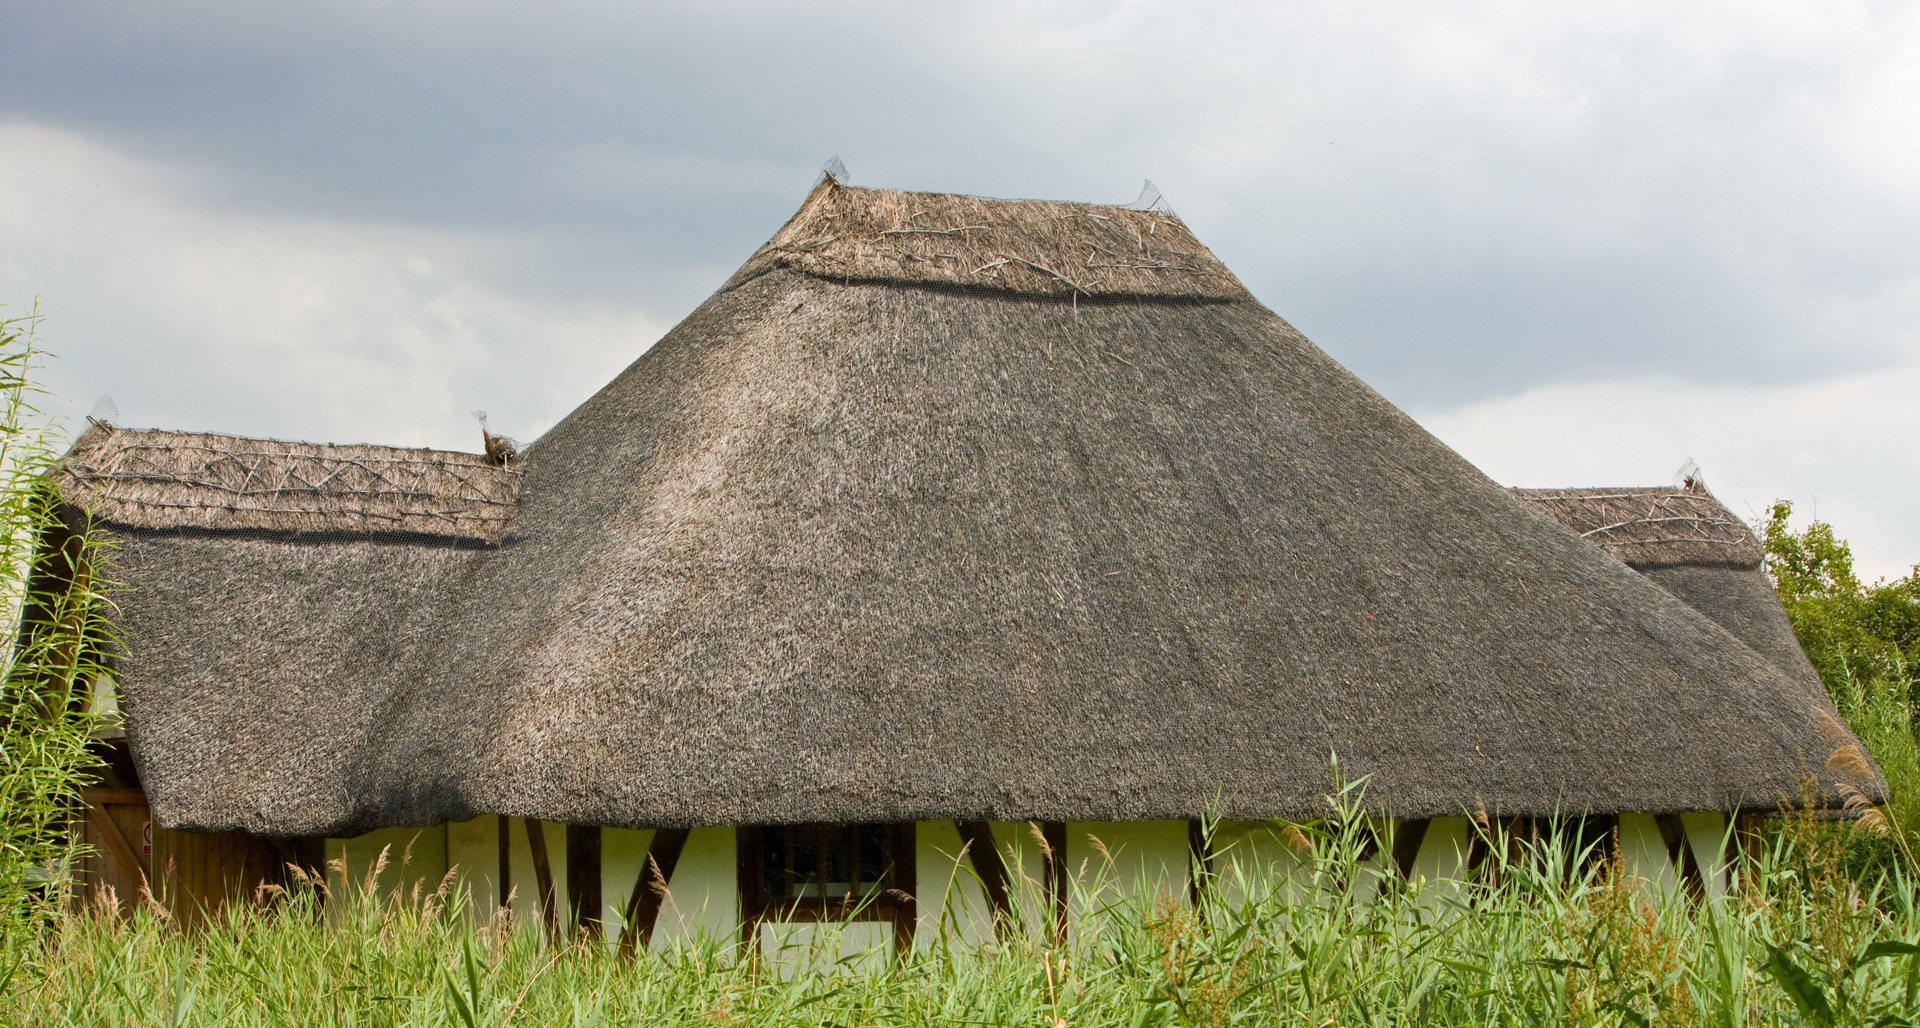
field, roof, monument, photo, hut, thatch, material, close up, thatched roof, details, image, thatched, thatching, mound, rural area, archaeological site, thatch roof